Junkers D.I

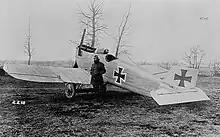
The Junkers J 7, prototype of the J 9 / D.I

The Junkers D.I (factory designation J 9) was a monoplane fighter aircraft produced in Germany late in World War I, significant for becoming the first all-metal fighter to enter service. The prototype, a private venture by Junkers named the J 7, first flew on 17 September 1917, going through nearly a half-dozen detail changes in its design during its tests. When it was demonstrated to the "Idflieg" early the following year it proved impressive enough to result in an order for three additional aircraft for trials. The changes made by Junkers were significant enough for the firm to rename the next example the J 9, which was supplied to the "Idflieg" instead of the three J 7s ordered.